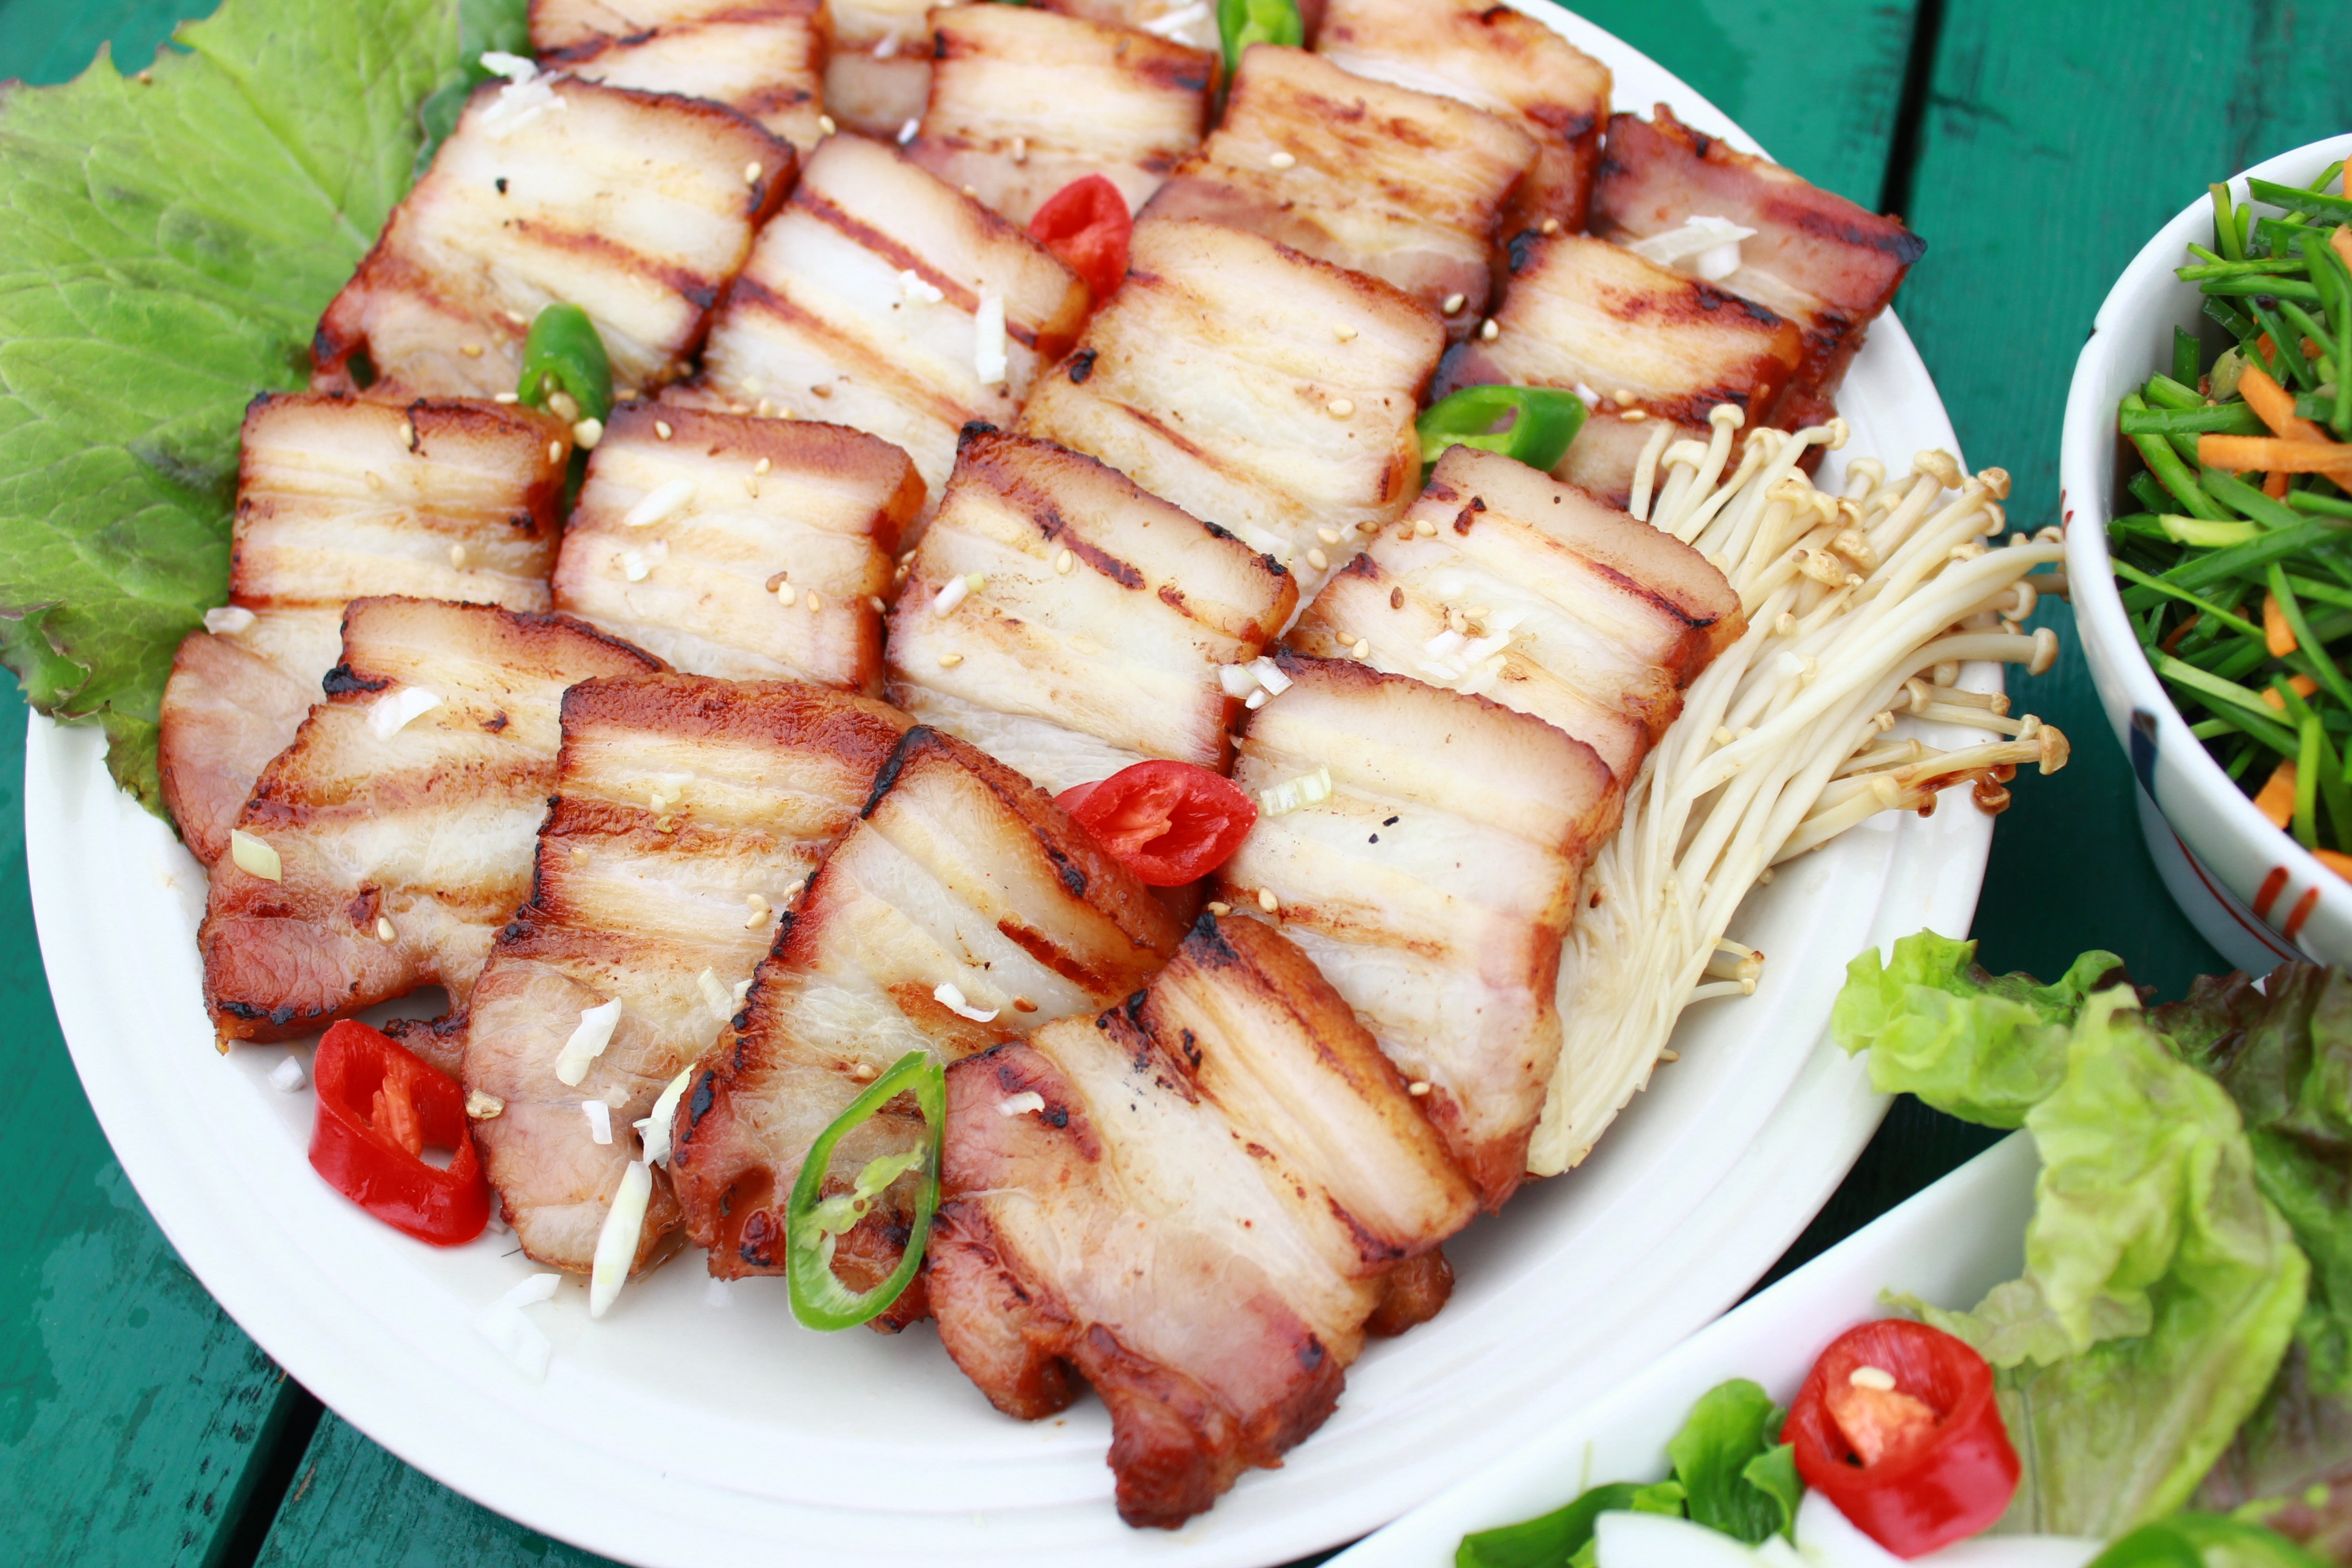
dish, food, salad, produce, vegetable, fish, meat, pork, cuisine, grill, asian food, fat, skewer, souvlaki, ssam, grilled food, samgyeopsal